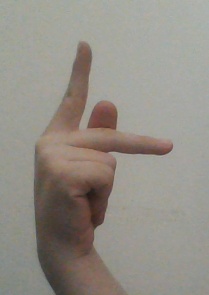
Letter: dha